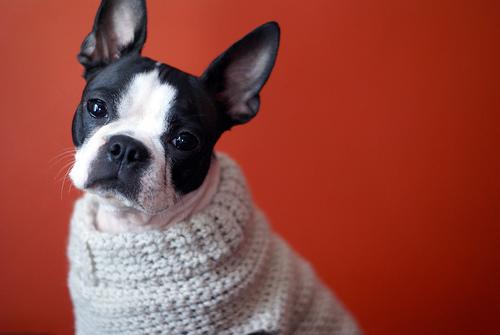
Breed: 230-n000084-Boston_bull